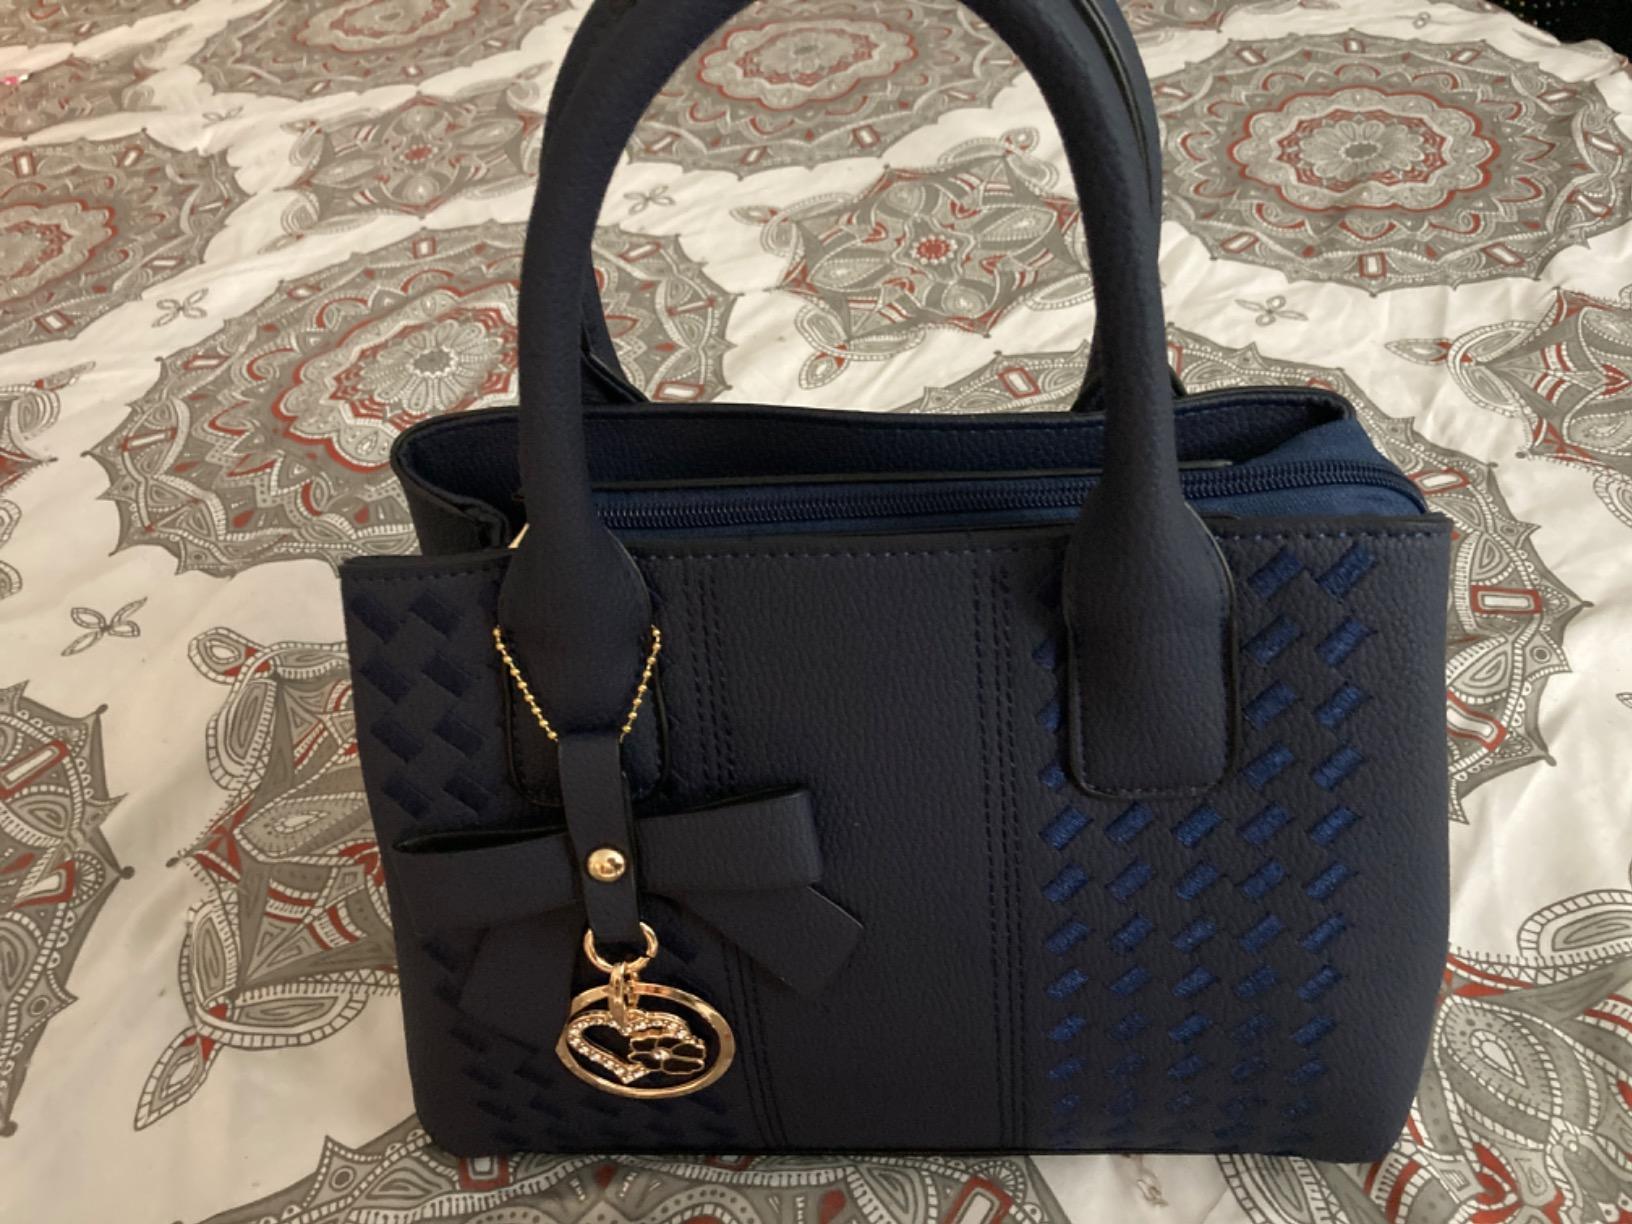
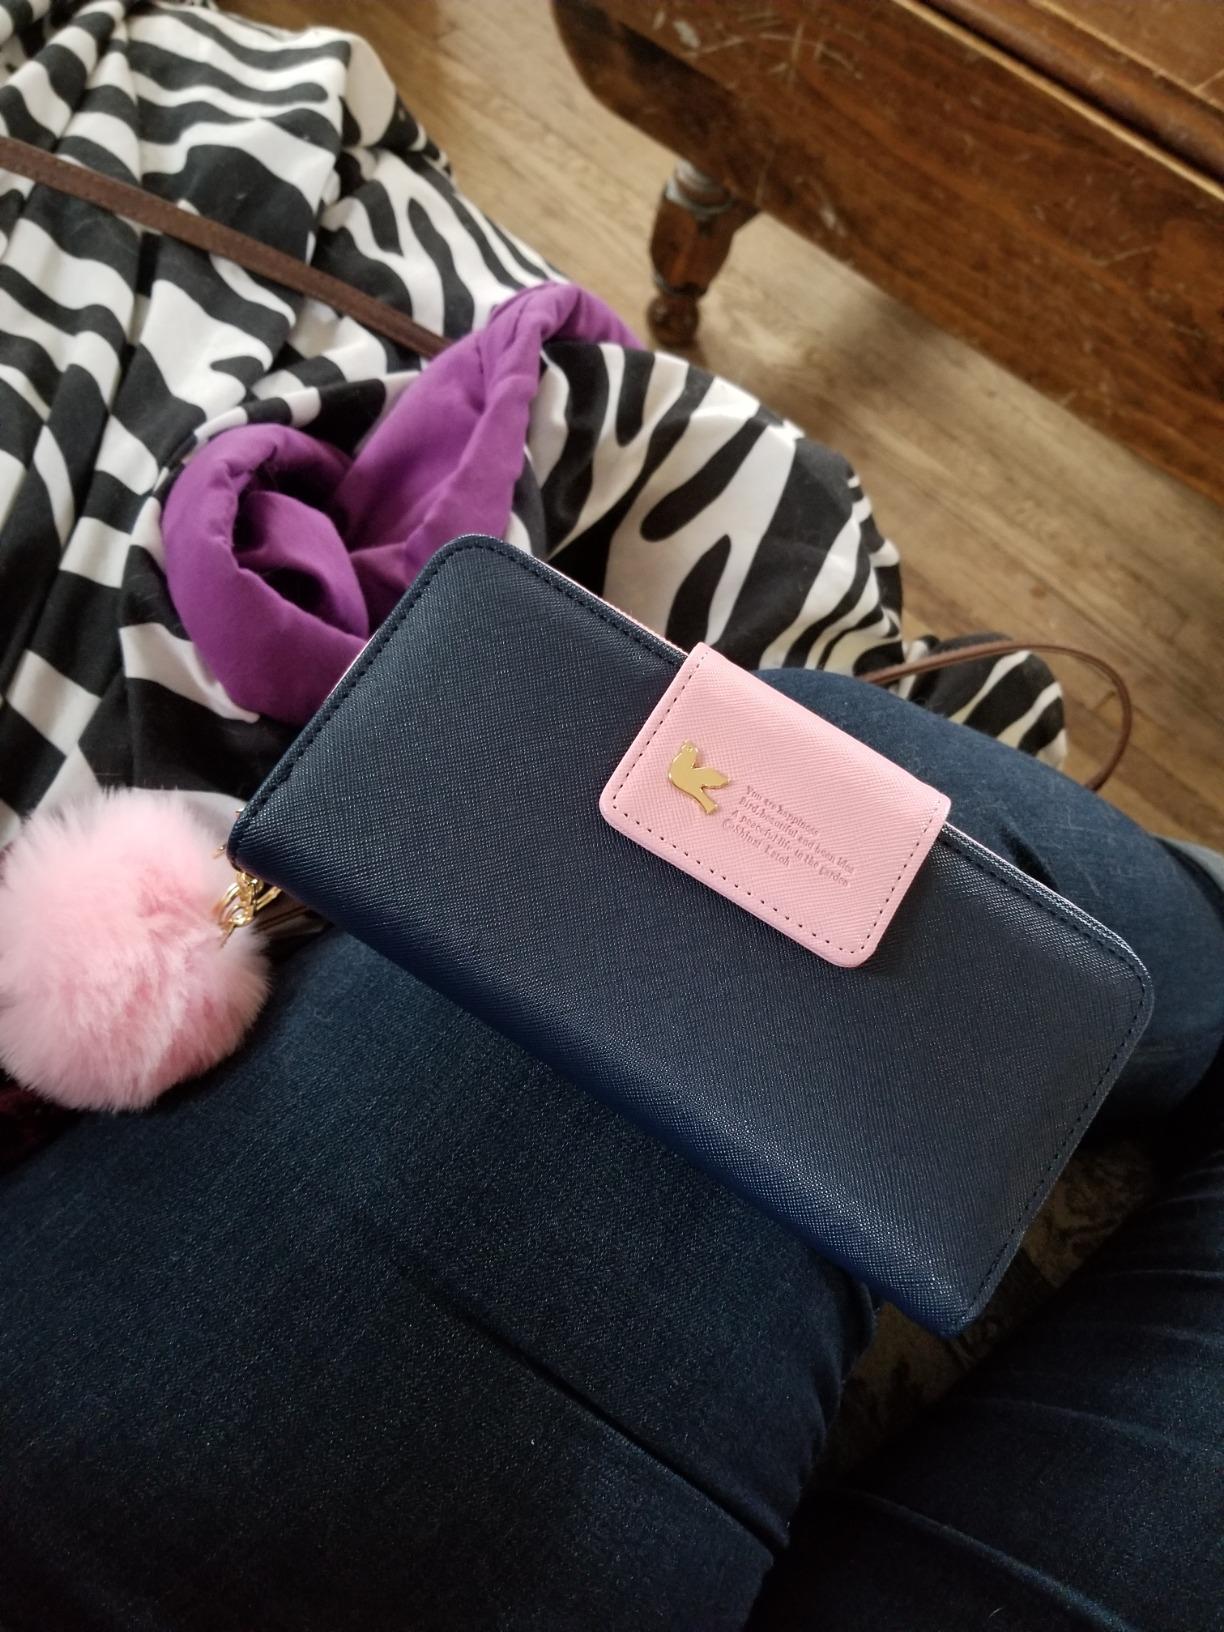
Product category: accessories_handbag
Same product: no